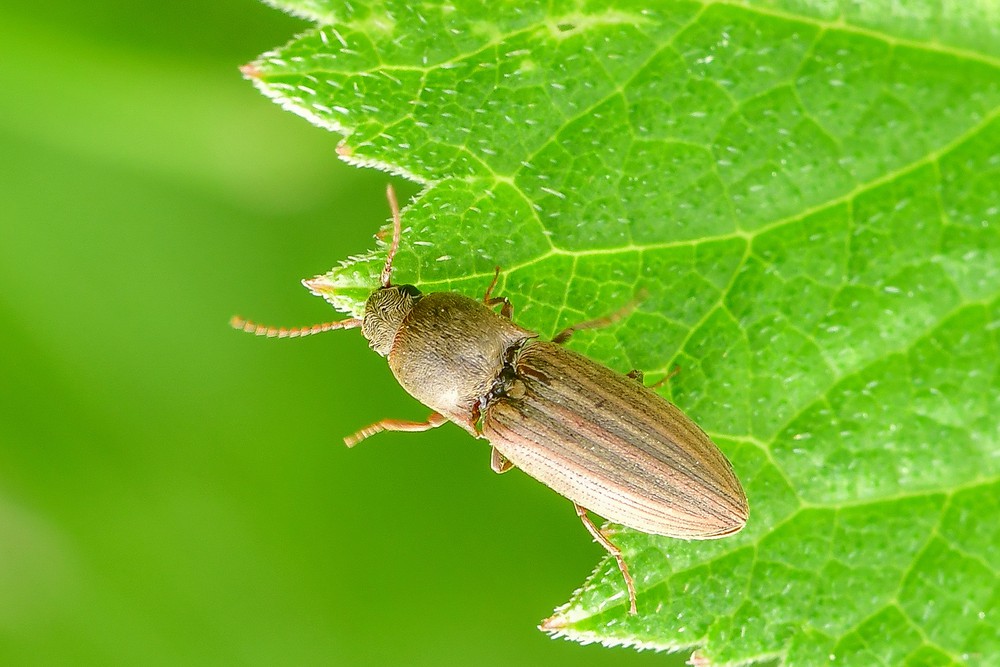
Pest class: clickbeetles_wireworms